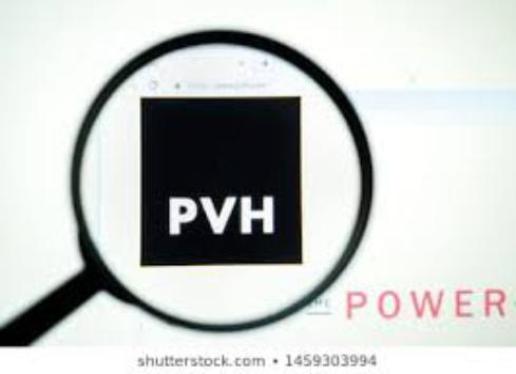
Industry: Clothes